George Reid

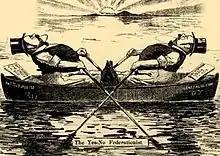
"The Yes-No Federationist", "The Bulletin" 30 July 1898

Reid supported the federation of the Australian colonies, but since the campaign was led by his Protectionist opponent Edmund Barton he did not take a leading role. He was dissatisfied by the draft constitution, especially the power of a Senate, elected on the basis of States rather than population, to reject money bills.